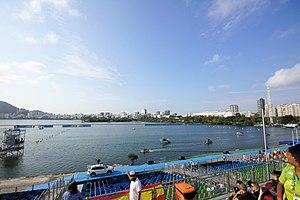
Le Lagoa Rodrigo de Freitas aux Jeux olympiques d'été de 2016 à Rio (Brésil).
Sao Tomé-et-Principe participe aux Jeux olympiques d'été de 2016 à Rio de Janeiro au Brésil du 5 août au 21 août. Il s'agit de sa sixième participation à des Jeux d'été avec trois athlètes dans deux sports. Celma Bonfim da Graça et Romário Leitão concourent en athlétisme dans les épreuves de course et Buly Da Conceição Triste en canoë-kayak, en course en ligne. Aucun des sportifs concourant en athlétisme ne dépasse le stade des séries. L'unique céiste santoméen présent va lui jusqu'en demi-finale. À l'issue de la compétition, la délégation du deuxième plus petit pays d'Afrique ne remporte aucune médaille.